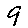
Label: 9